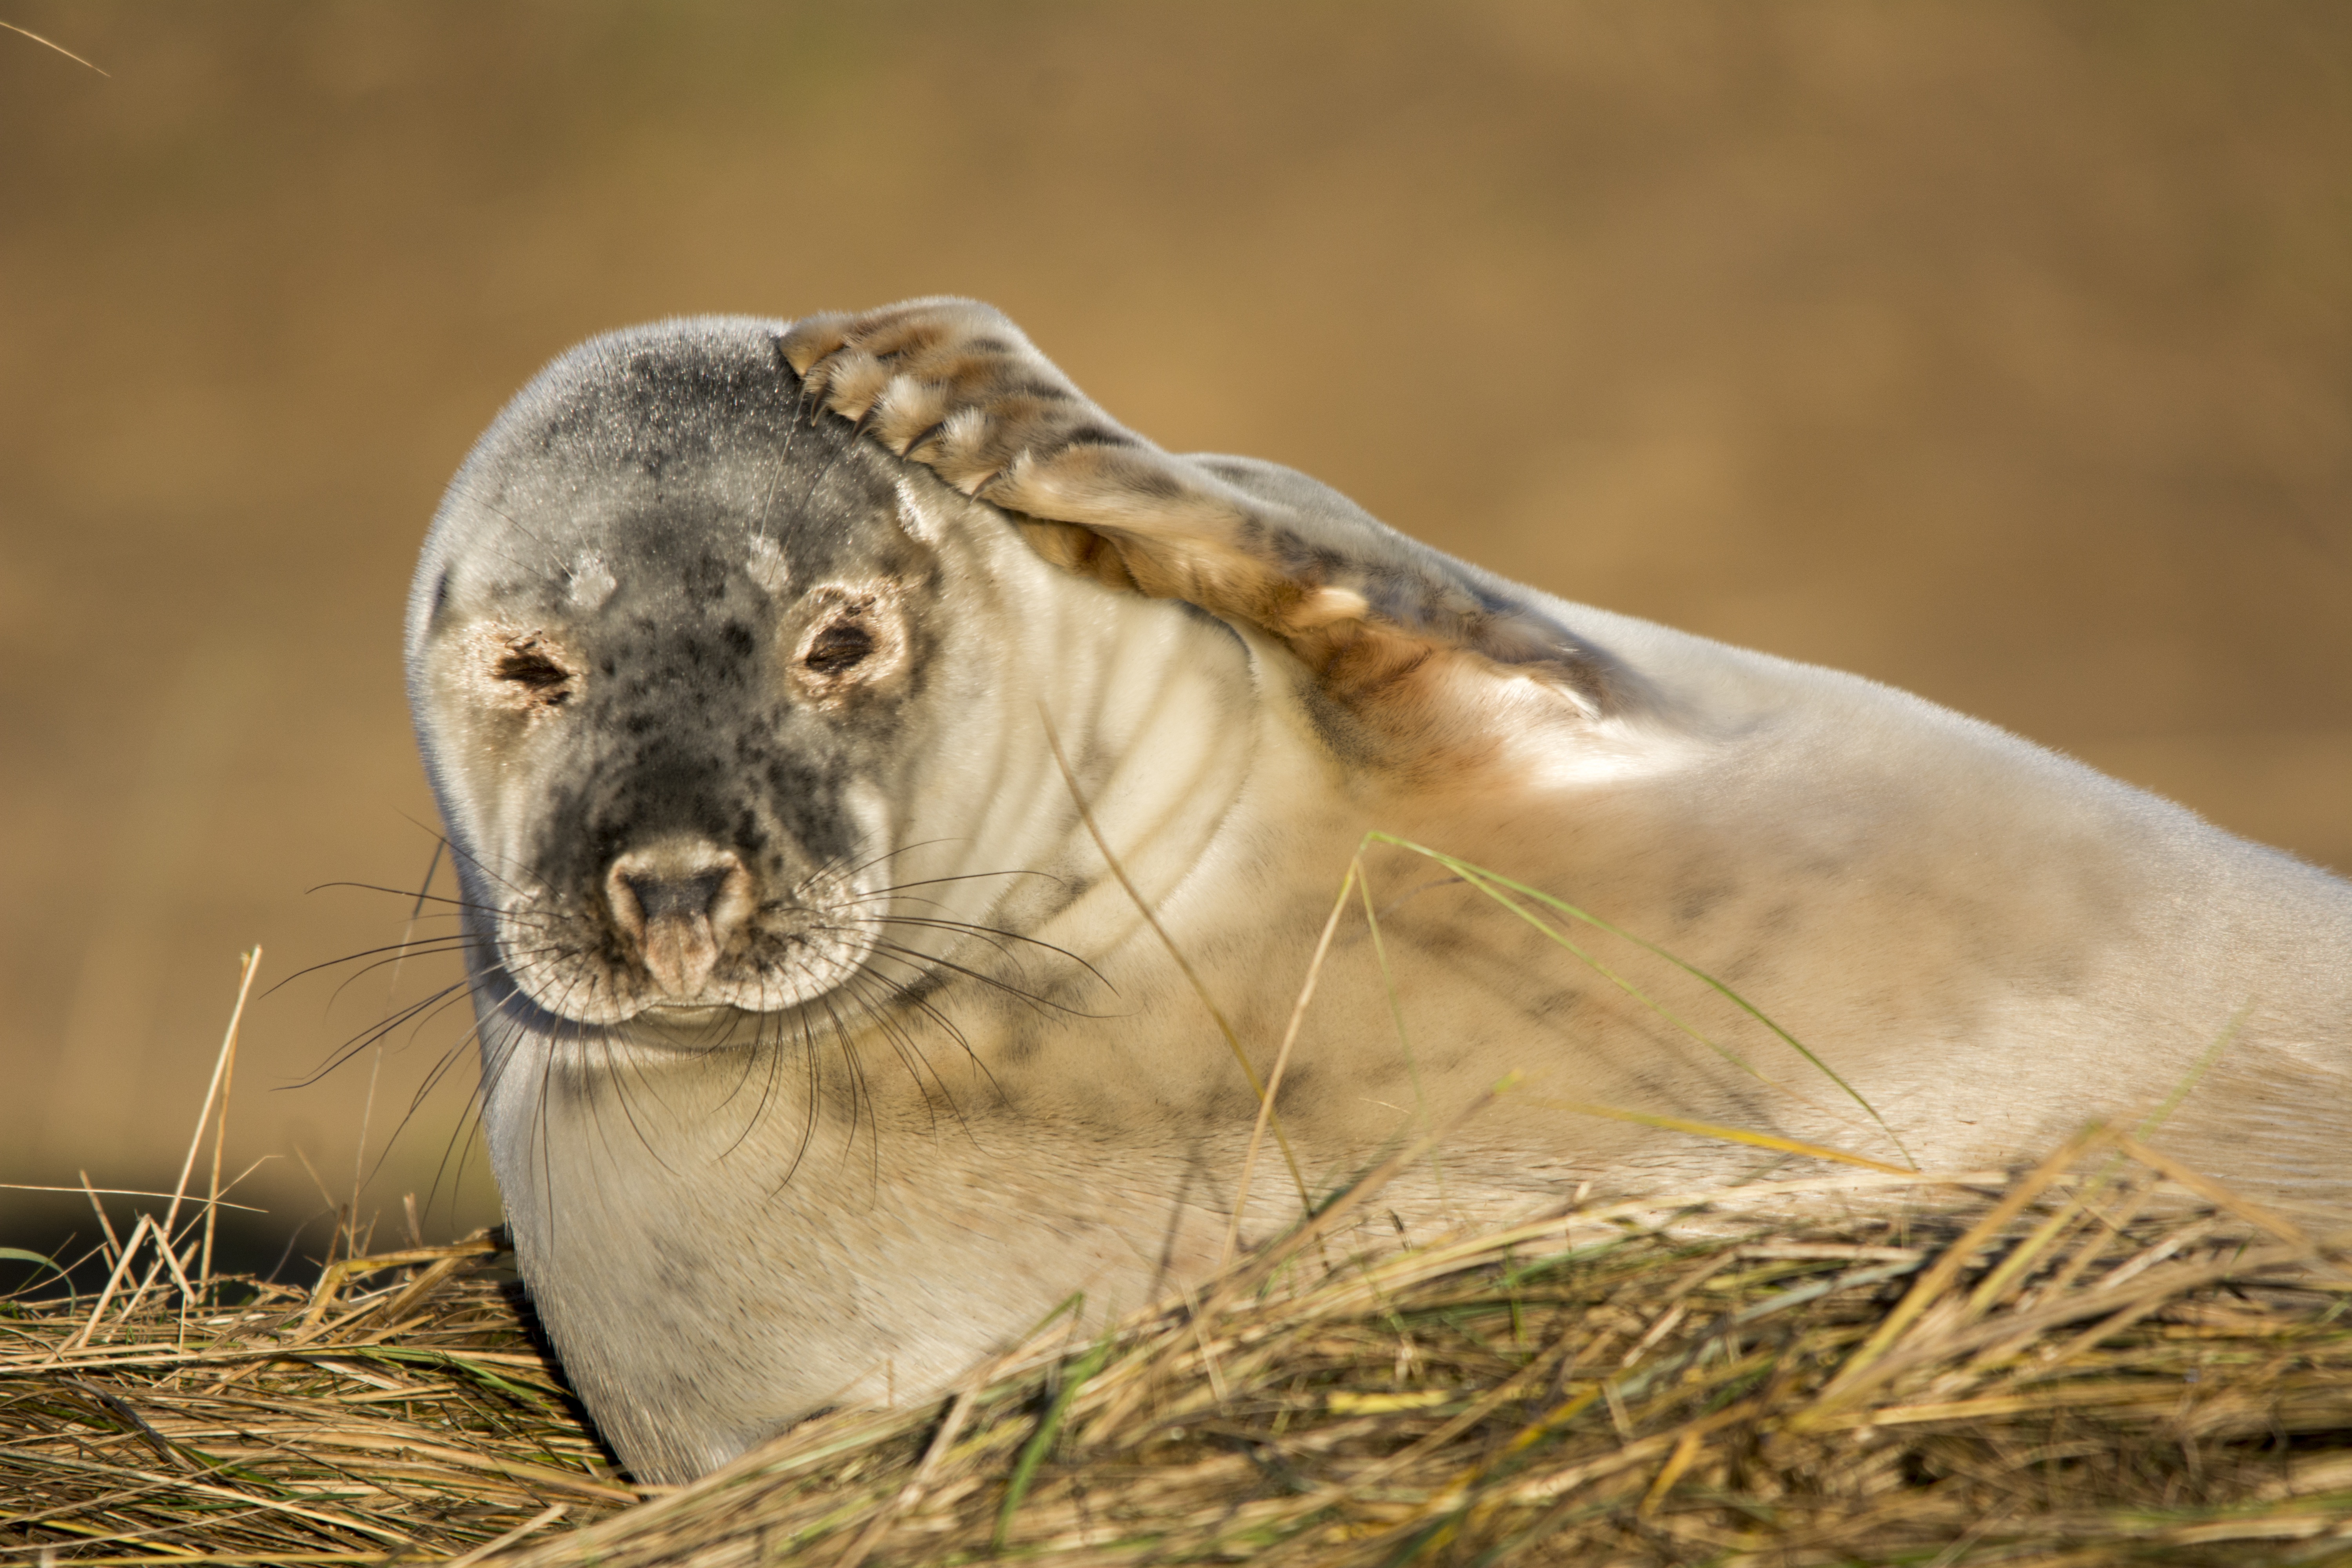
beach, nature, wildlife, mammal, closeup, seal, fauna, lion, seals, vertebrate, harbor seal